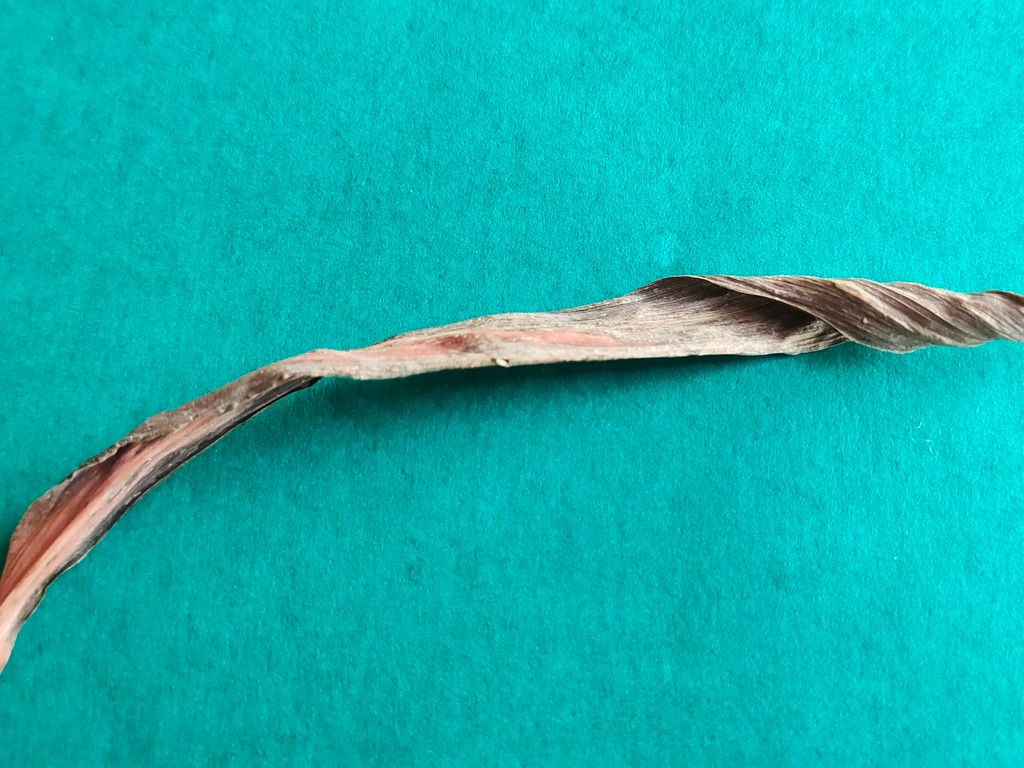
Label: Dried